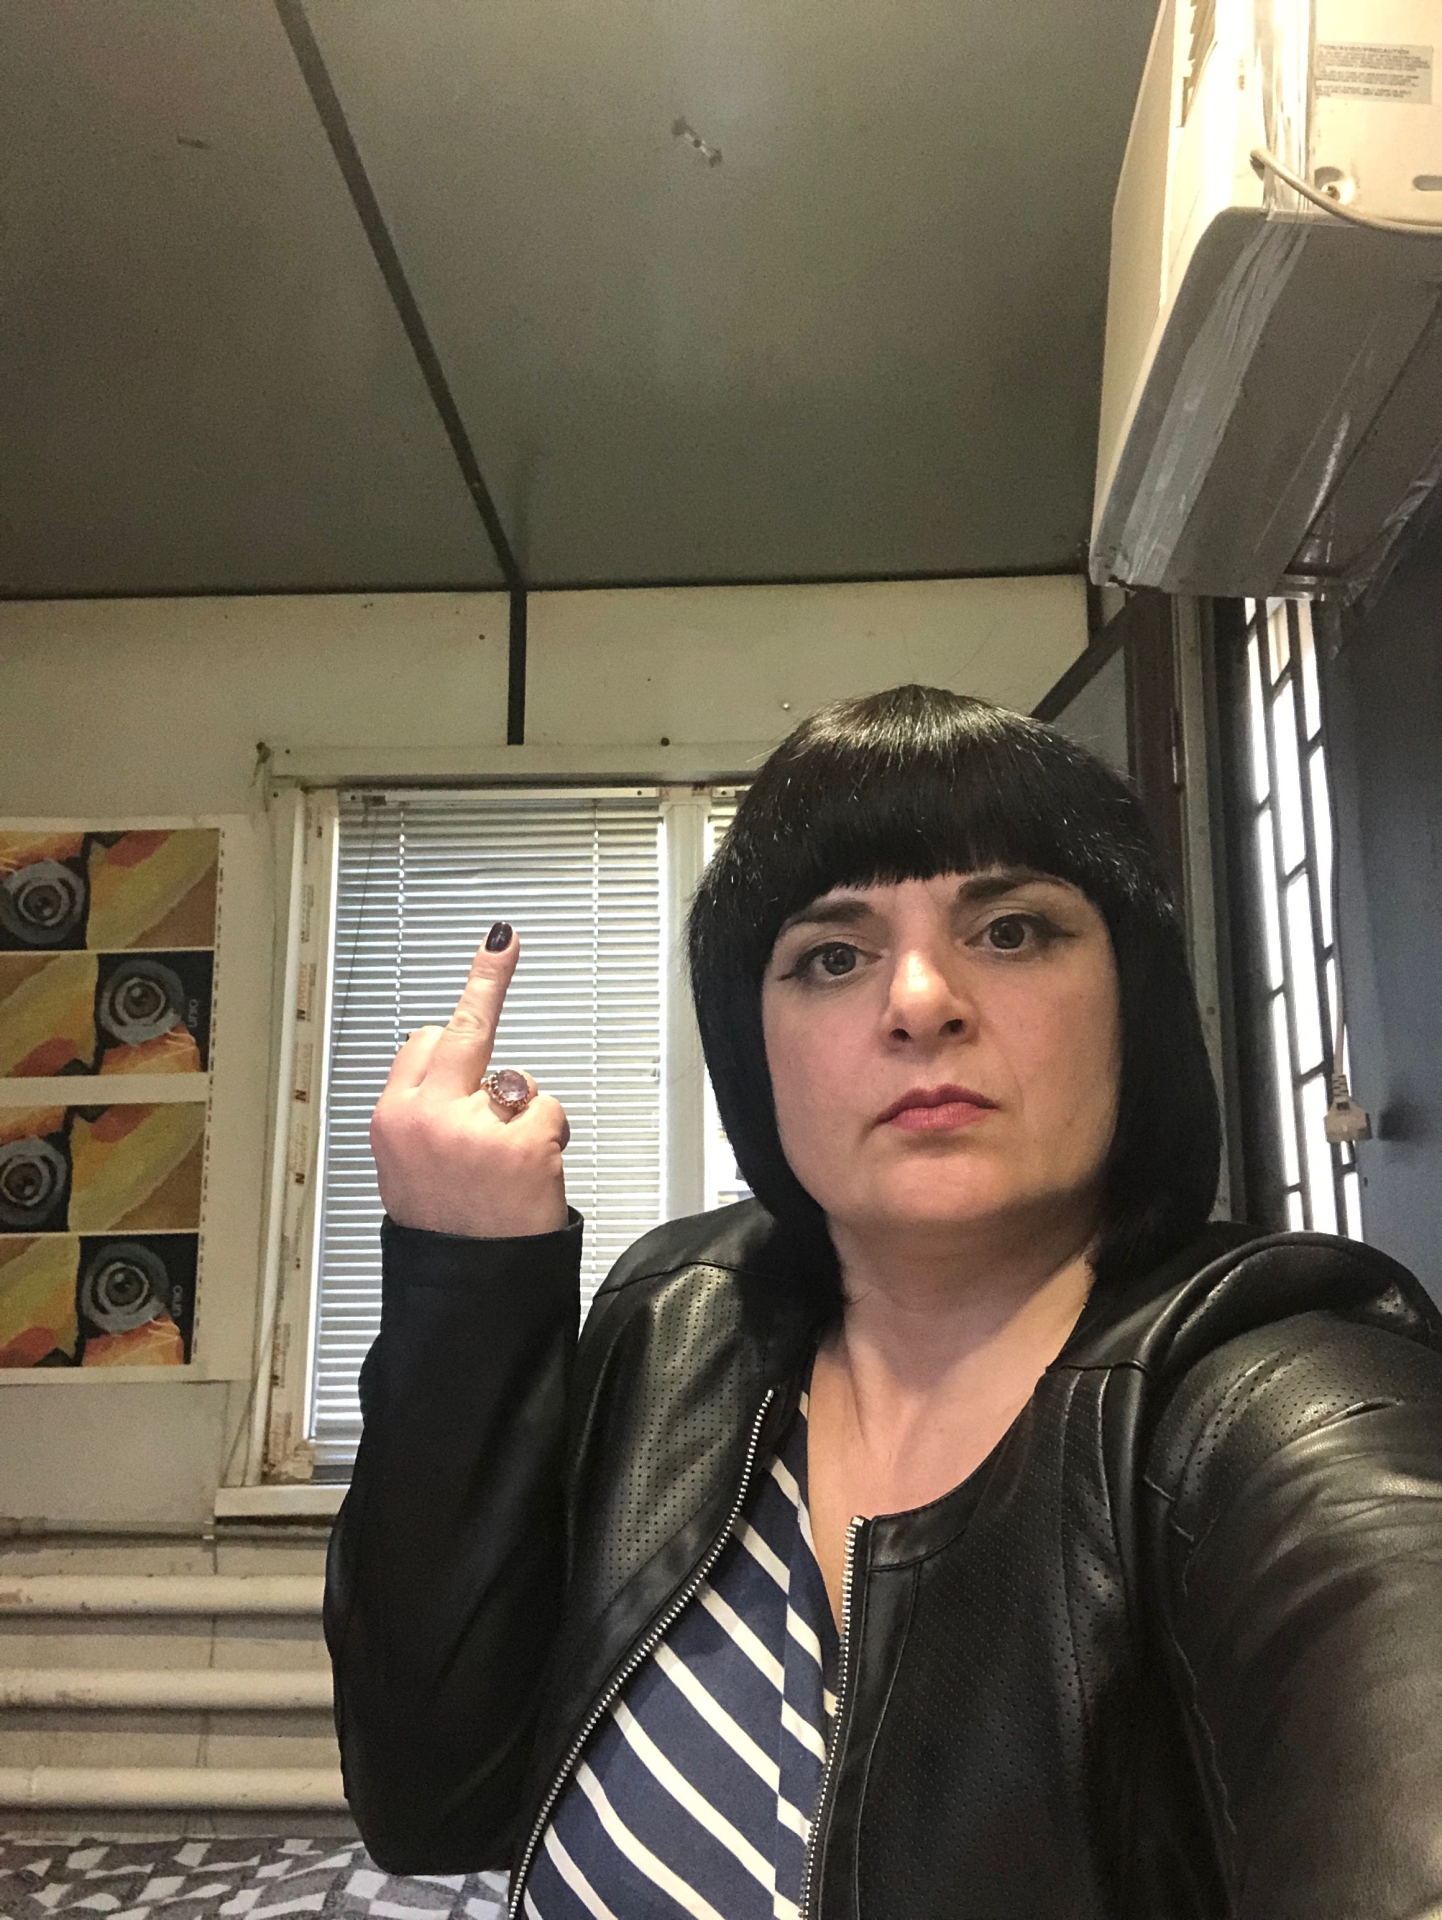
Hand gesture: middle_finger